Hyophorbe verschaffeltii

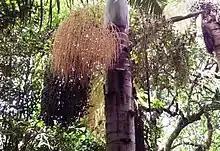
The fruits of the Spindle Palm are the smallest in the genus (1.2–1.9cm) and they darken to black when ripe.

Spindle palms are fairly cold intolerant. They are defoliated at 32 °F (0 °C) and may be killed at anything below that. If the palm does survive a freeze, the next few emerging leaves are stunted. Spindle palms grow in the US in south Florida and in isolated favored microclimates along the coastlines of the Tampa-St.Petersburg-Clearwater areas as well as the Cape Canaveral and Satellite Beach areas of central Florida. They do make good container plants that can be protected from a freeze.